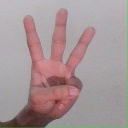
अक्षर: व